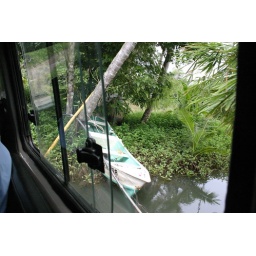
That boat is ALMOST in water, but our van definitely is in water.